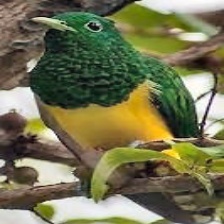
Species: AFRICAN EMERALD CUCKOO
Scientific name: CHRYSOCOCCYX CUPREUS